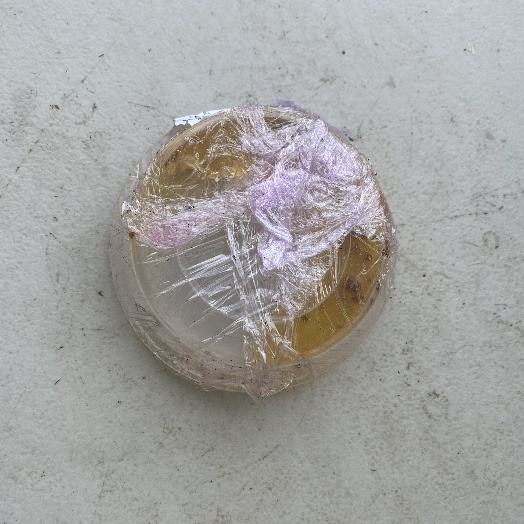
Label: Plastic